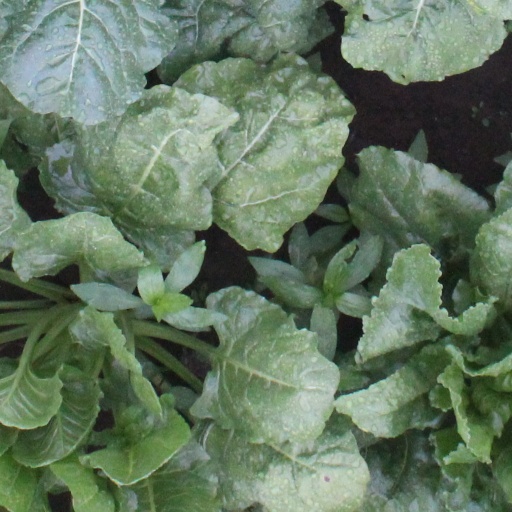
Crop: sugar beet